Santa Fe Depot (San Diego)

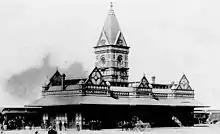
California Southern's San Diego passenger terminal as it appeared toward the end of the 19th century. An early predecessor of the "San Diegan" is waiting to depart.

A real estate boom in the spring of 1887 brought thousands of people to Southern California, many of them traveling on "The Santa Fé Route" to San Diego. The California Southern constructed a new Victorian-style depot to handle the throngs of people coming to the Southland. The structure sported dark red paint with dark green trim. Recurring washouts in Temecula Canyon, however, often disrupted service; in response, the Santa Fe began construction of its -long "Surf Line" between Los Angeles' La Grande Station and the National City depot. From 1886 to 1888, the Riverside, Santa Ana and Los Angeles Railway built a branch line from Highgrove southwest via Riverside, to Santa Ana and from Orange northwest to Los Angeles. Also in 1888, the San Bernardino and San Diego Railway completed its line from Oceanside north to Santa Ana, completing what was originally called the "Los Angeles-San Diego Short Line." The inland route was finally abandoned in 1891, leaving the newer, coastal route as the only line to San Diego from the north.